Entrance of the flower

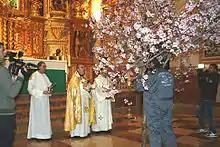
L'entrà de la Flor

Celebrated on February 1, this is perhaps the showiest rite of the Confrerie. It consists in offering to the Virgin Mary the fruits of the first tree to flower after the winter, that is, the almond tree.